Thomas Ringgold Camp

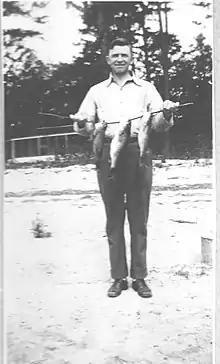
Thomas R. Camp after a day fishing.

Camp lived at the Evans' boarding house in Cambridge while a student at MIT. Upon graduation in 1925, he married the owners' daughter, Margaret Evans. All three of their children raised in Newton, Massachusetts, completed Master's degree programs. The family summer vacations were spent angling on New Hampshire lakes. Camp devoted his final years to caring for his wife after she suffered a series of strokes, and he died a year after she did.